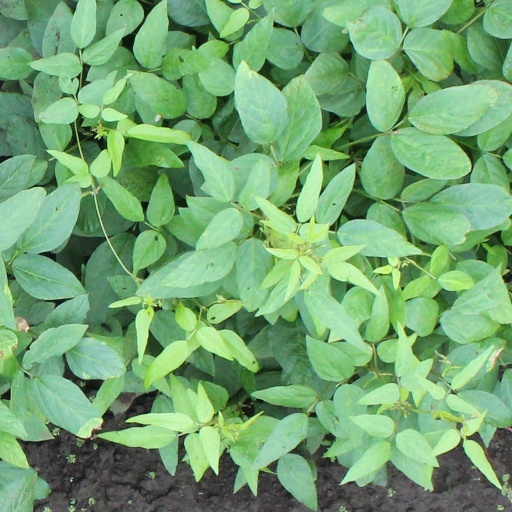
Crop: soybean